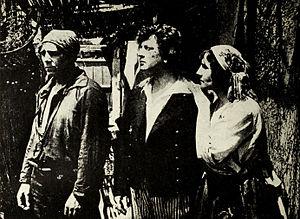
Marie Nelly Cormon, née le 15 décembre 1877 à Bourges et morte le 30 avril 1942 à Sorel-Moussel, est une actrice française de théâtre et de cinéma.
Albert Henri Pouctal, né le 21 octobre 1860 à La Ferté-sous-Jouarre et mort le 2 février 1922 à Paris en son domicile dans le 10ᵉ arrondissement de Paris, est un réalisateur français.
Le Comte de Monte-Cristo est un roman d’Alexandre Dumas, écrit avec la collaboration d’Auguste Maquet et dont la publication commence durant l'été 1844. Il est partiellement inspiré de faits réels, empruntés à la vie de Pierre Picaud.
Léon Désiré Joseph Mathot, né le 5 mars 1885 à Roubaix et mort le 6 mars 1968 à Paris, est un acteur et réalisateur français.
Le Comte de Monte-Cristo est un film en huit épisodes, « roman-cinéma » réalisé par Henri Pouctal pour Le Film d'Art d'après le roman d'Alexandre Dumas.